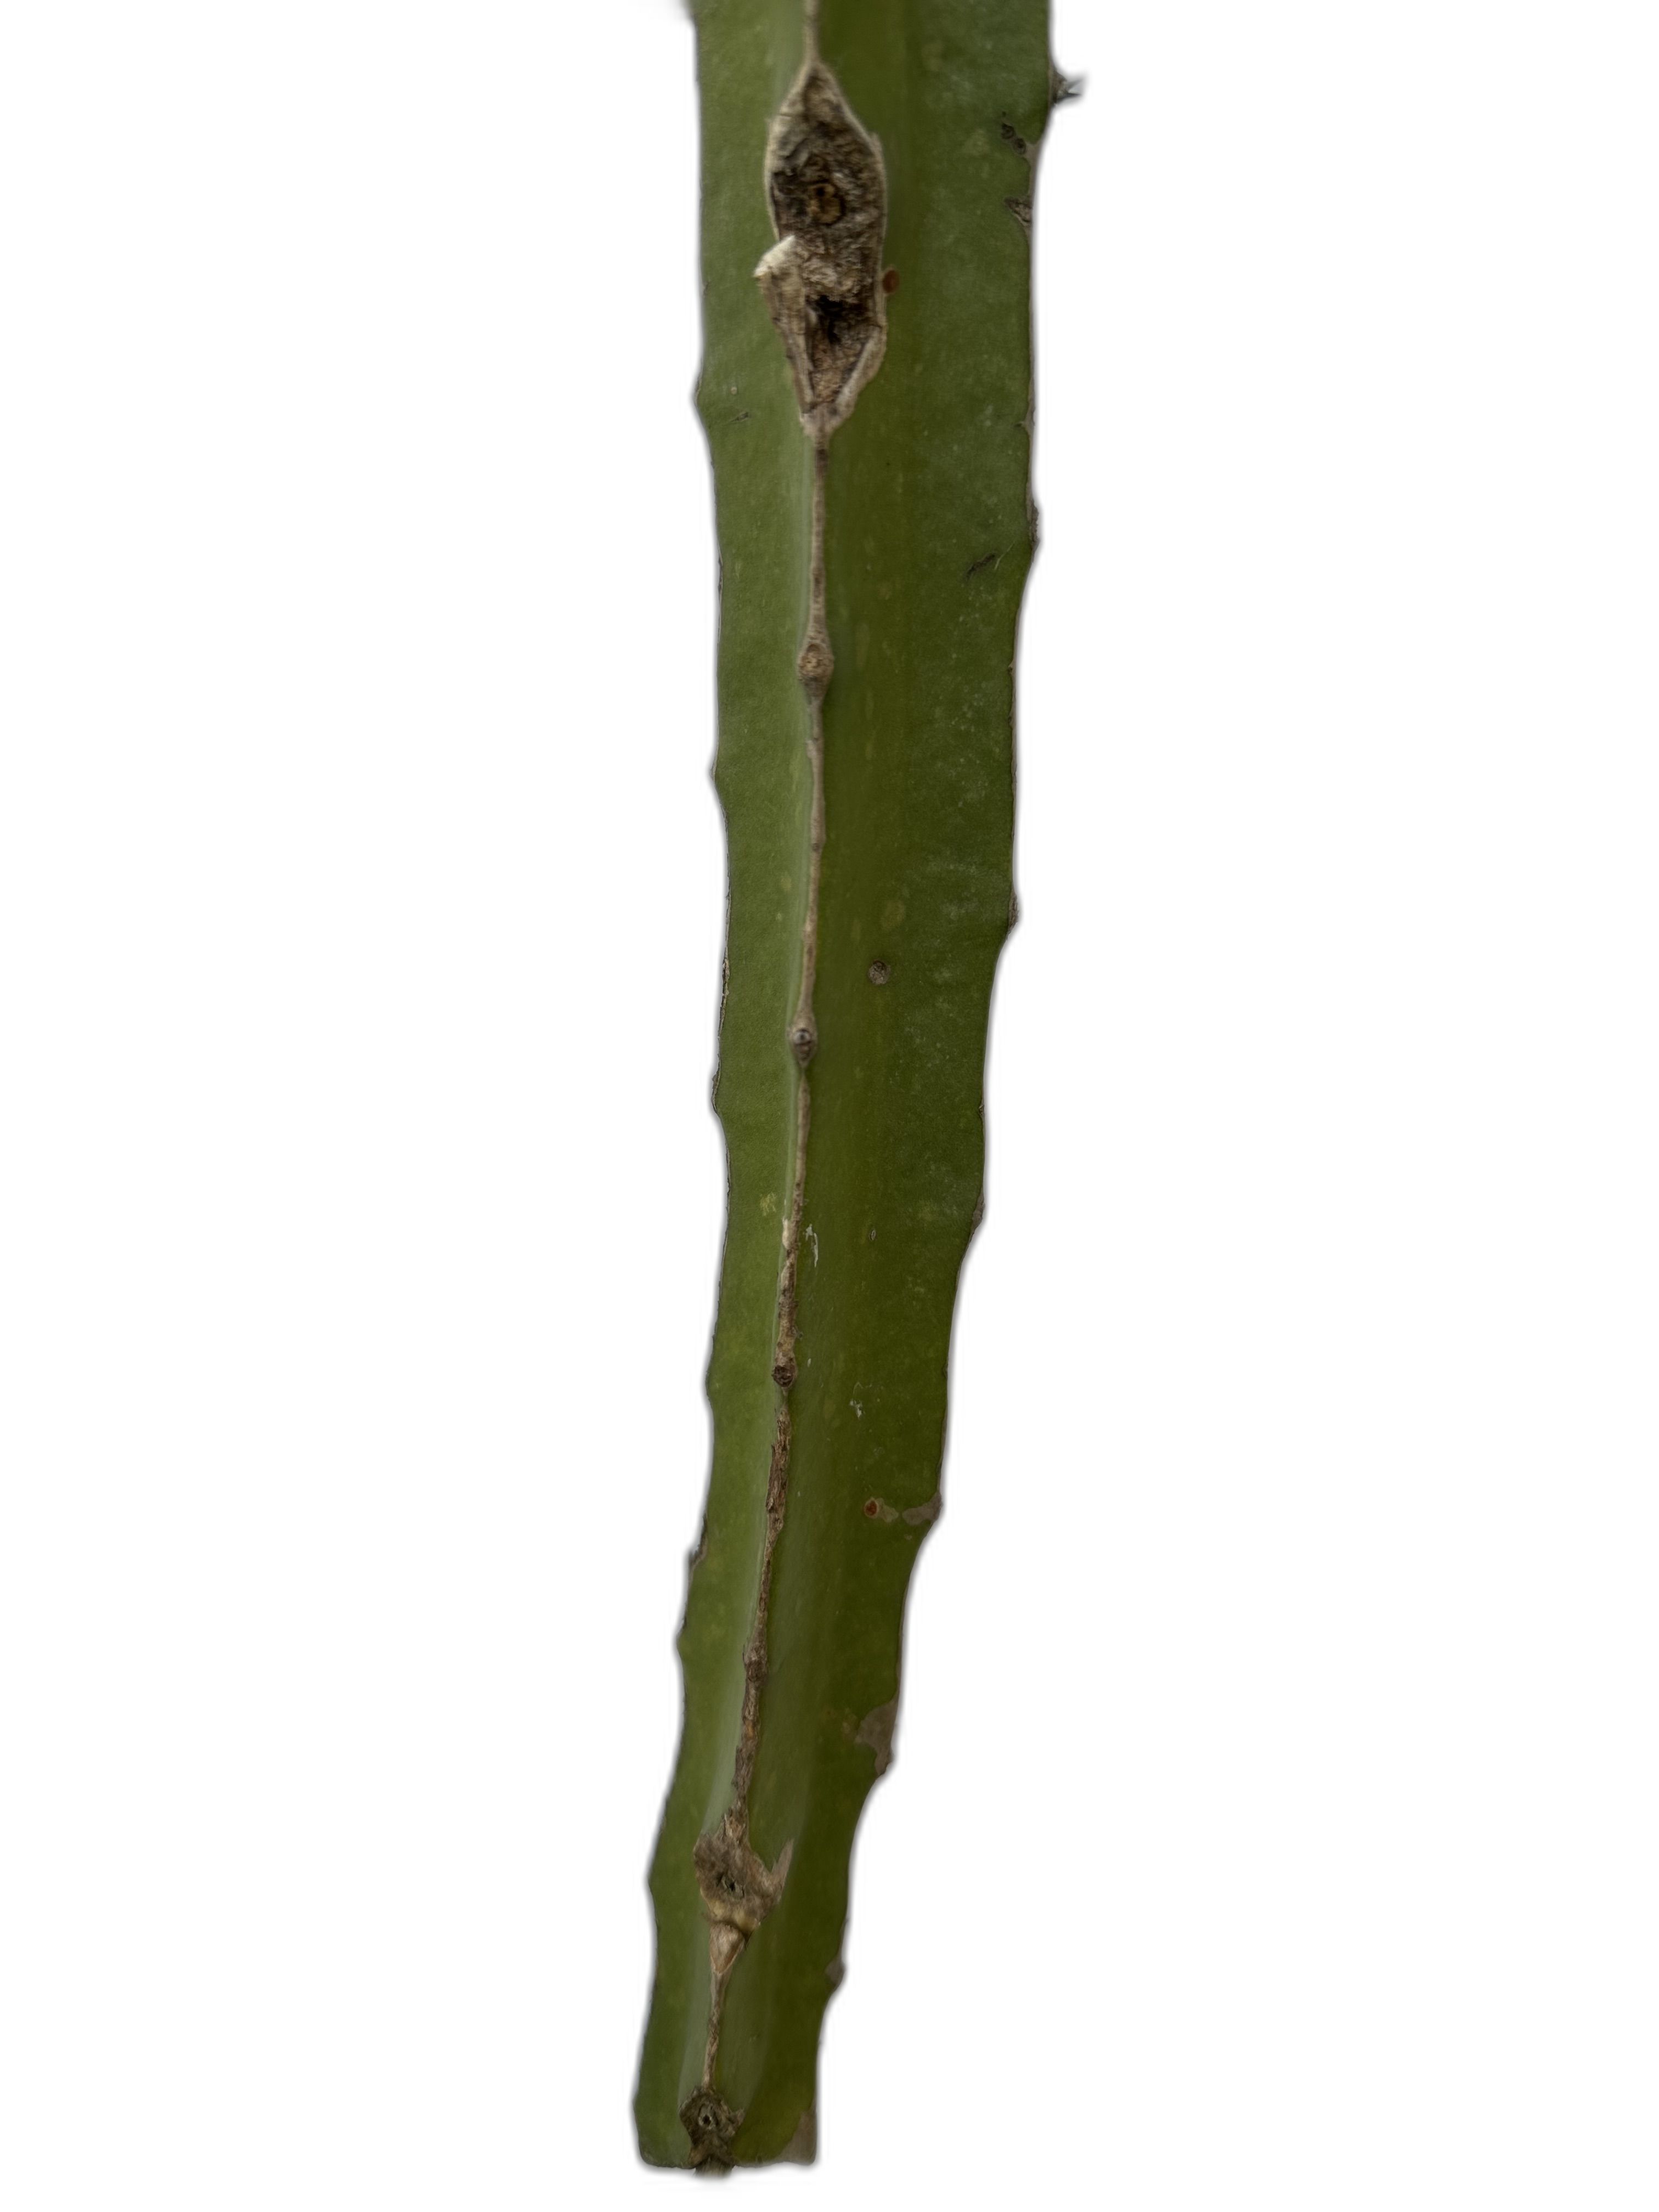
Label: Good leaf